Propaganda in Fascist Italy

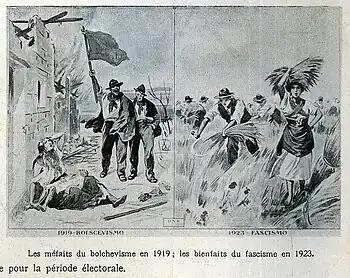
"The misdeeds of Bolshevism in 1919, the benefits of Fascism in 1923"

Italian Fascism was among the most visible of the contemporary political movements that had emerged following World War I; it emphasised action and violence over talk and reason. Italian Fascism was used to justify taking up notions and dropping them again. Economic issues were presented in a heroic and militaristic manner, with programs being termed the Battle of Wheat and the Battle of the Lira. Military matters were also straightforwardly praised, with the aim of primacy on land, sea, and air; disarmament was seen as impossible.